Yotvata

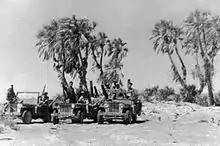
Ein Radian/Yotvata 1948

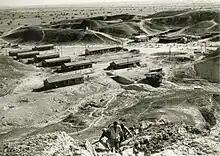
Ein Radian Nahal Settlement

Yotvata was formed in 1951 as a Nahal settlement named Ein Radian. In 1957, it became the first kibbutz in the southern Arava region, affiliated Ihud HaKvutzot VeHaKibbutzim. The kibbutz was named for an Israelite encampment mentioned in Numbers 33:34 and Deuteronomy 10:7: "…from there they went to Gudgodah, and then to Jotbatha, a land of streaming water". Some say that biblical Yotvata was closer to the Red Sea near Taba.